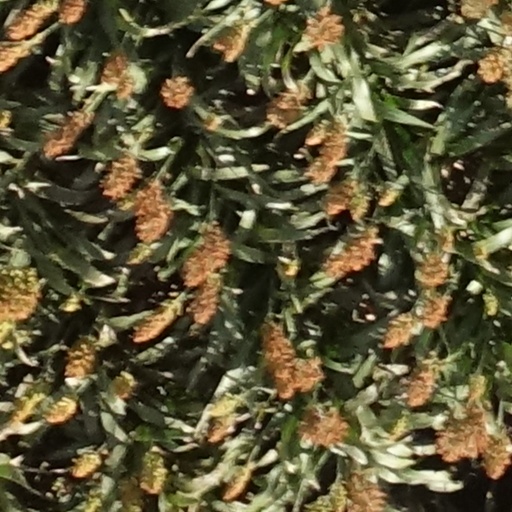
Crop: sorghum